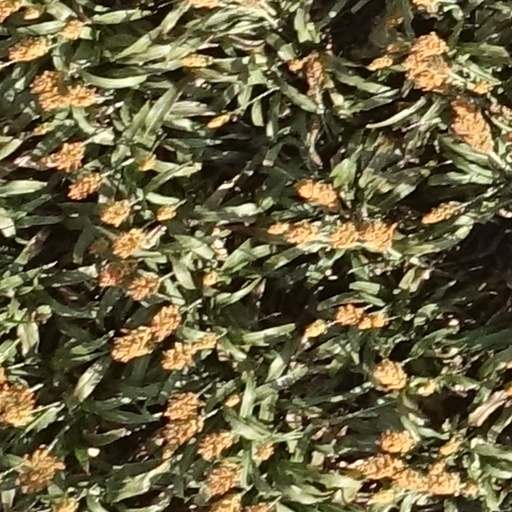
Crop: sorghum